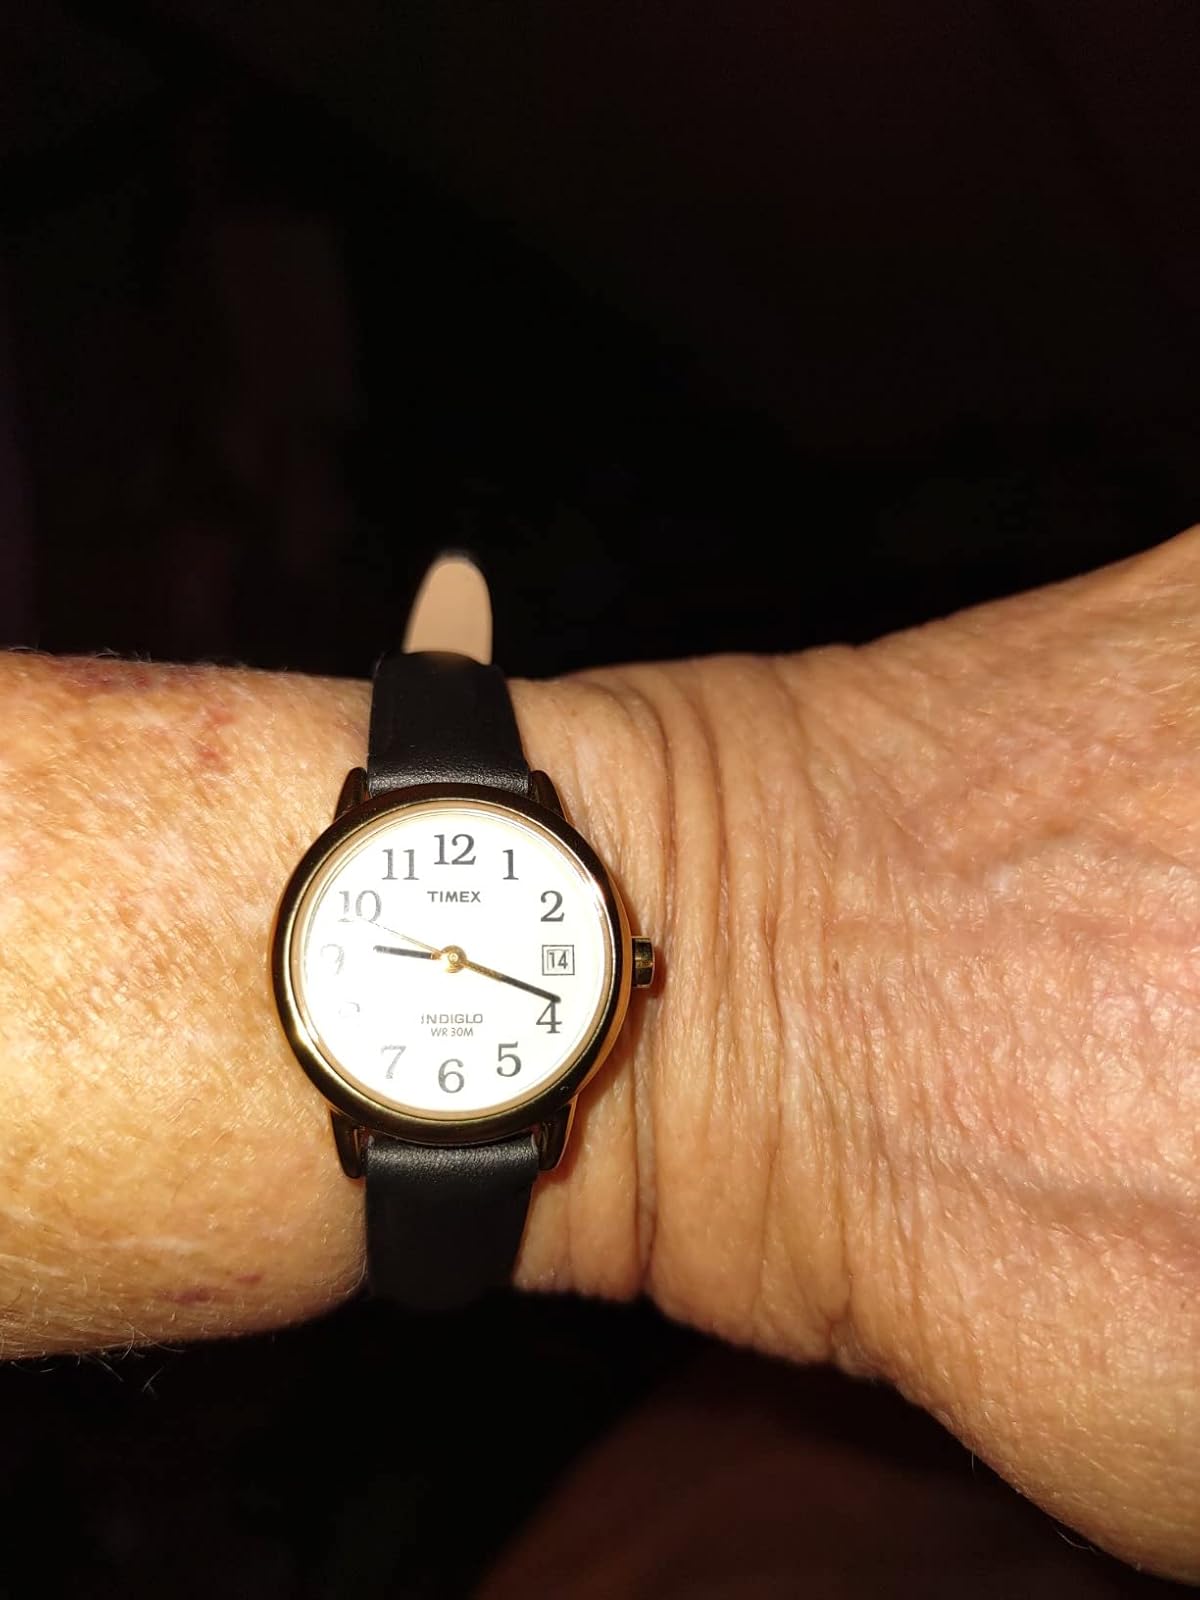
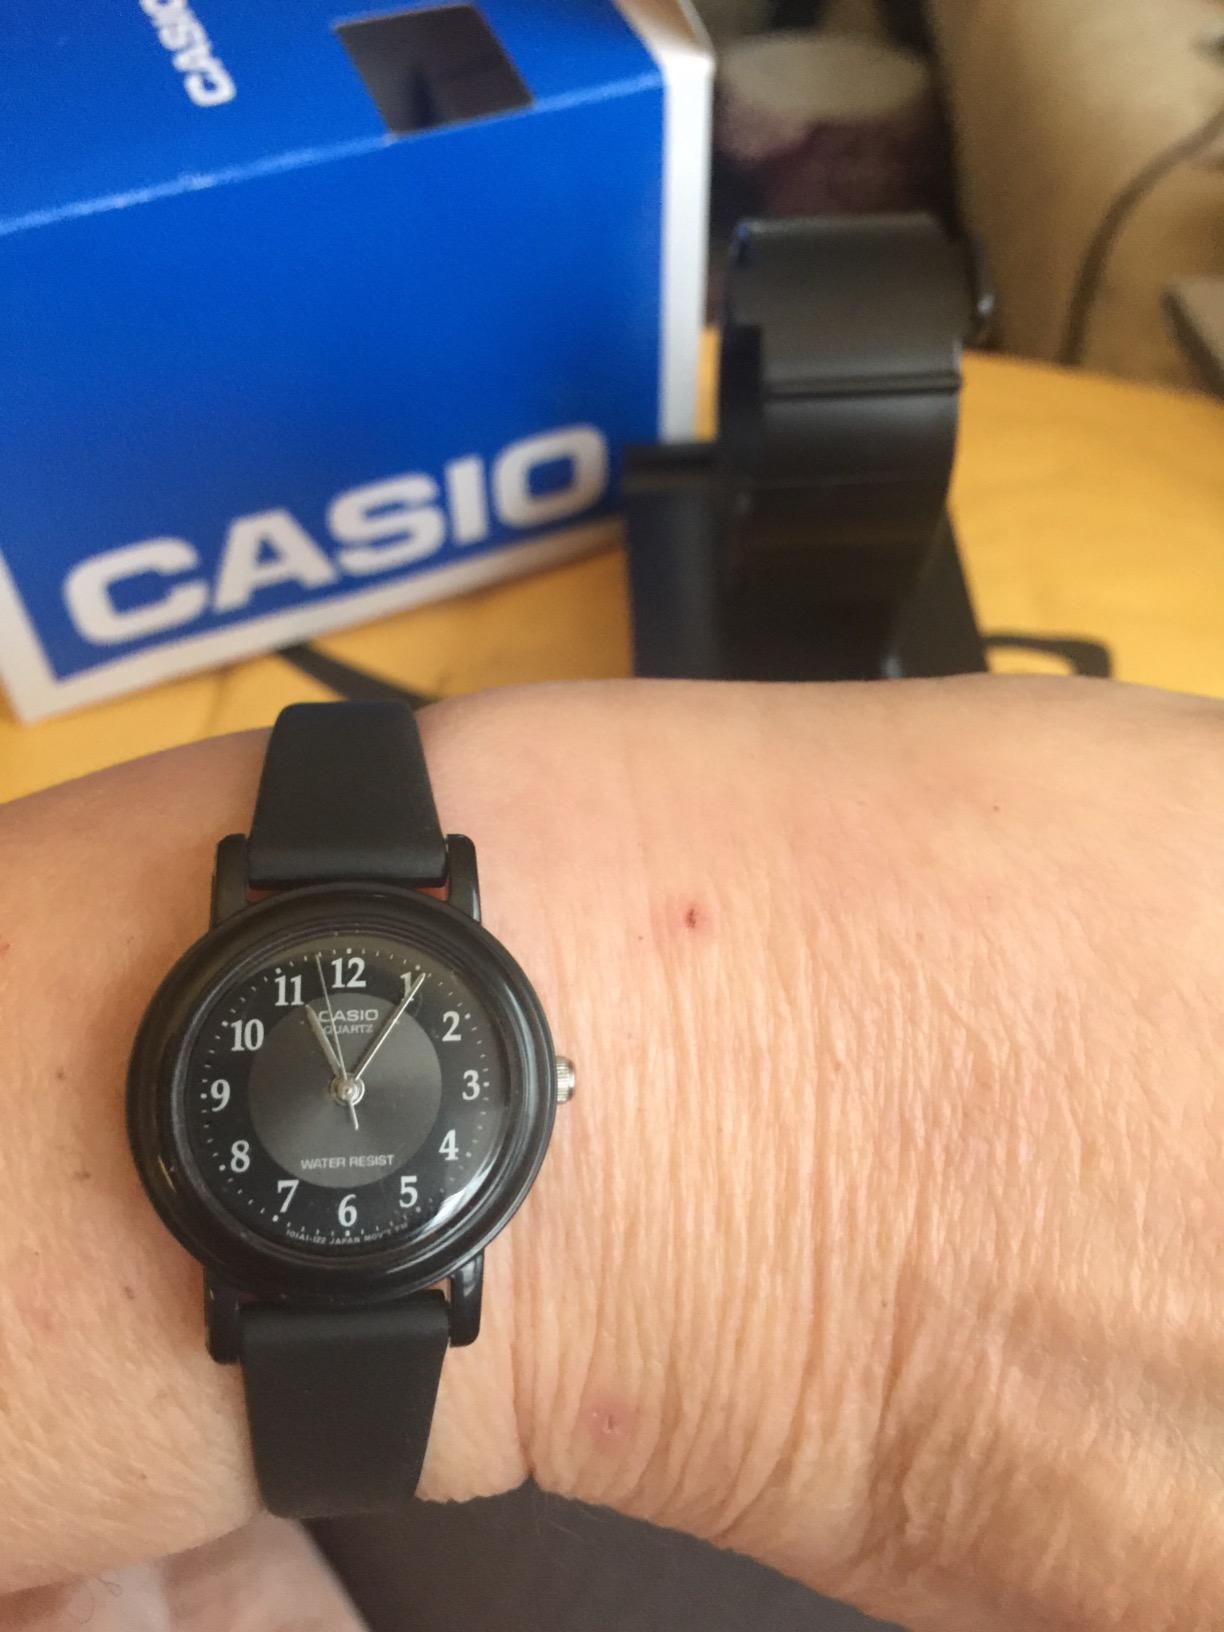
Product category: accessories_watch
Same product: no